Anthony Smith (rescuer)

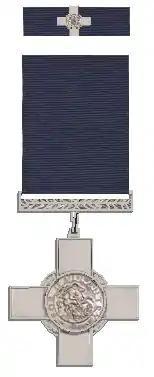
George Cross and its ribbon bar

Smith was awarded the George Cross on 30 May 1944 and made a Freeman of the Borough of Chelsea in June of the same year.